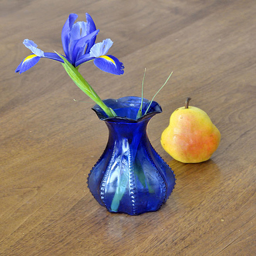
a blue flower is in a vase on a table
The vase has a pretty blue flower in it.
The blue flower in the blue vase is next to the pear
a blue vase with a blue flower and a pair
A blue vase with a blue flower in it next to a pear.